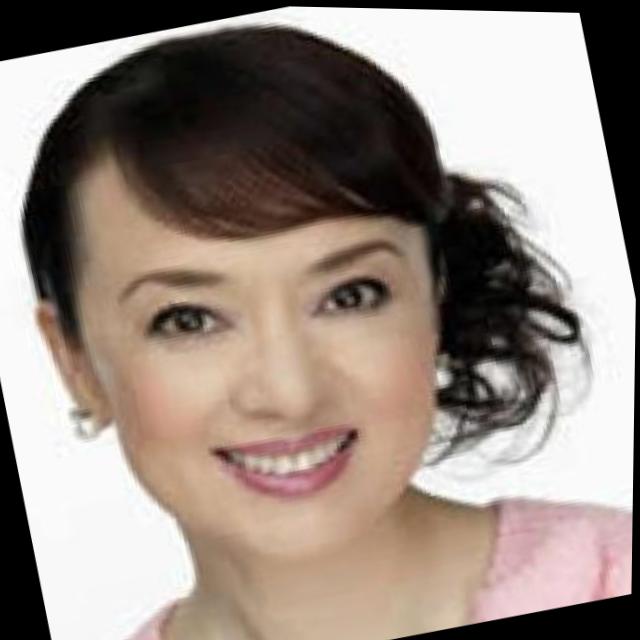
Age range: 21-44